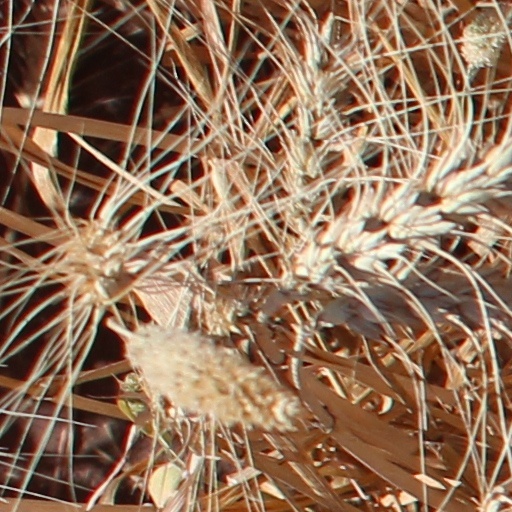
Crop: wheat